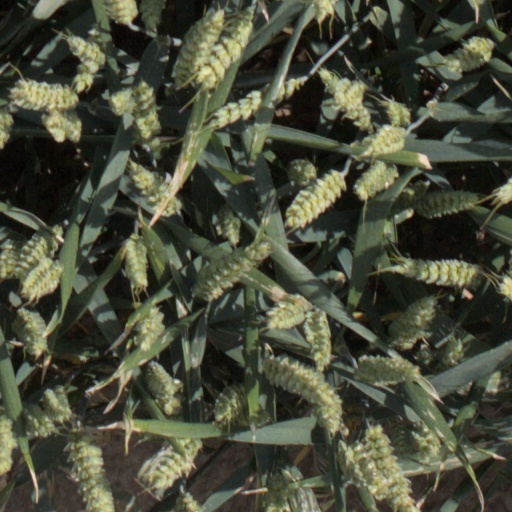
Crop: wheat